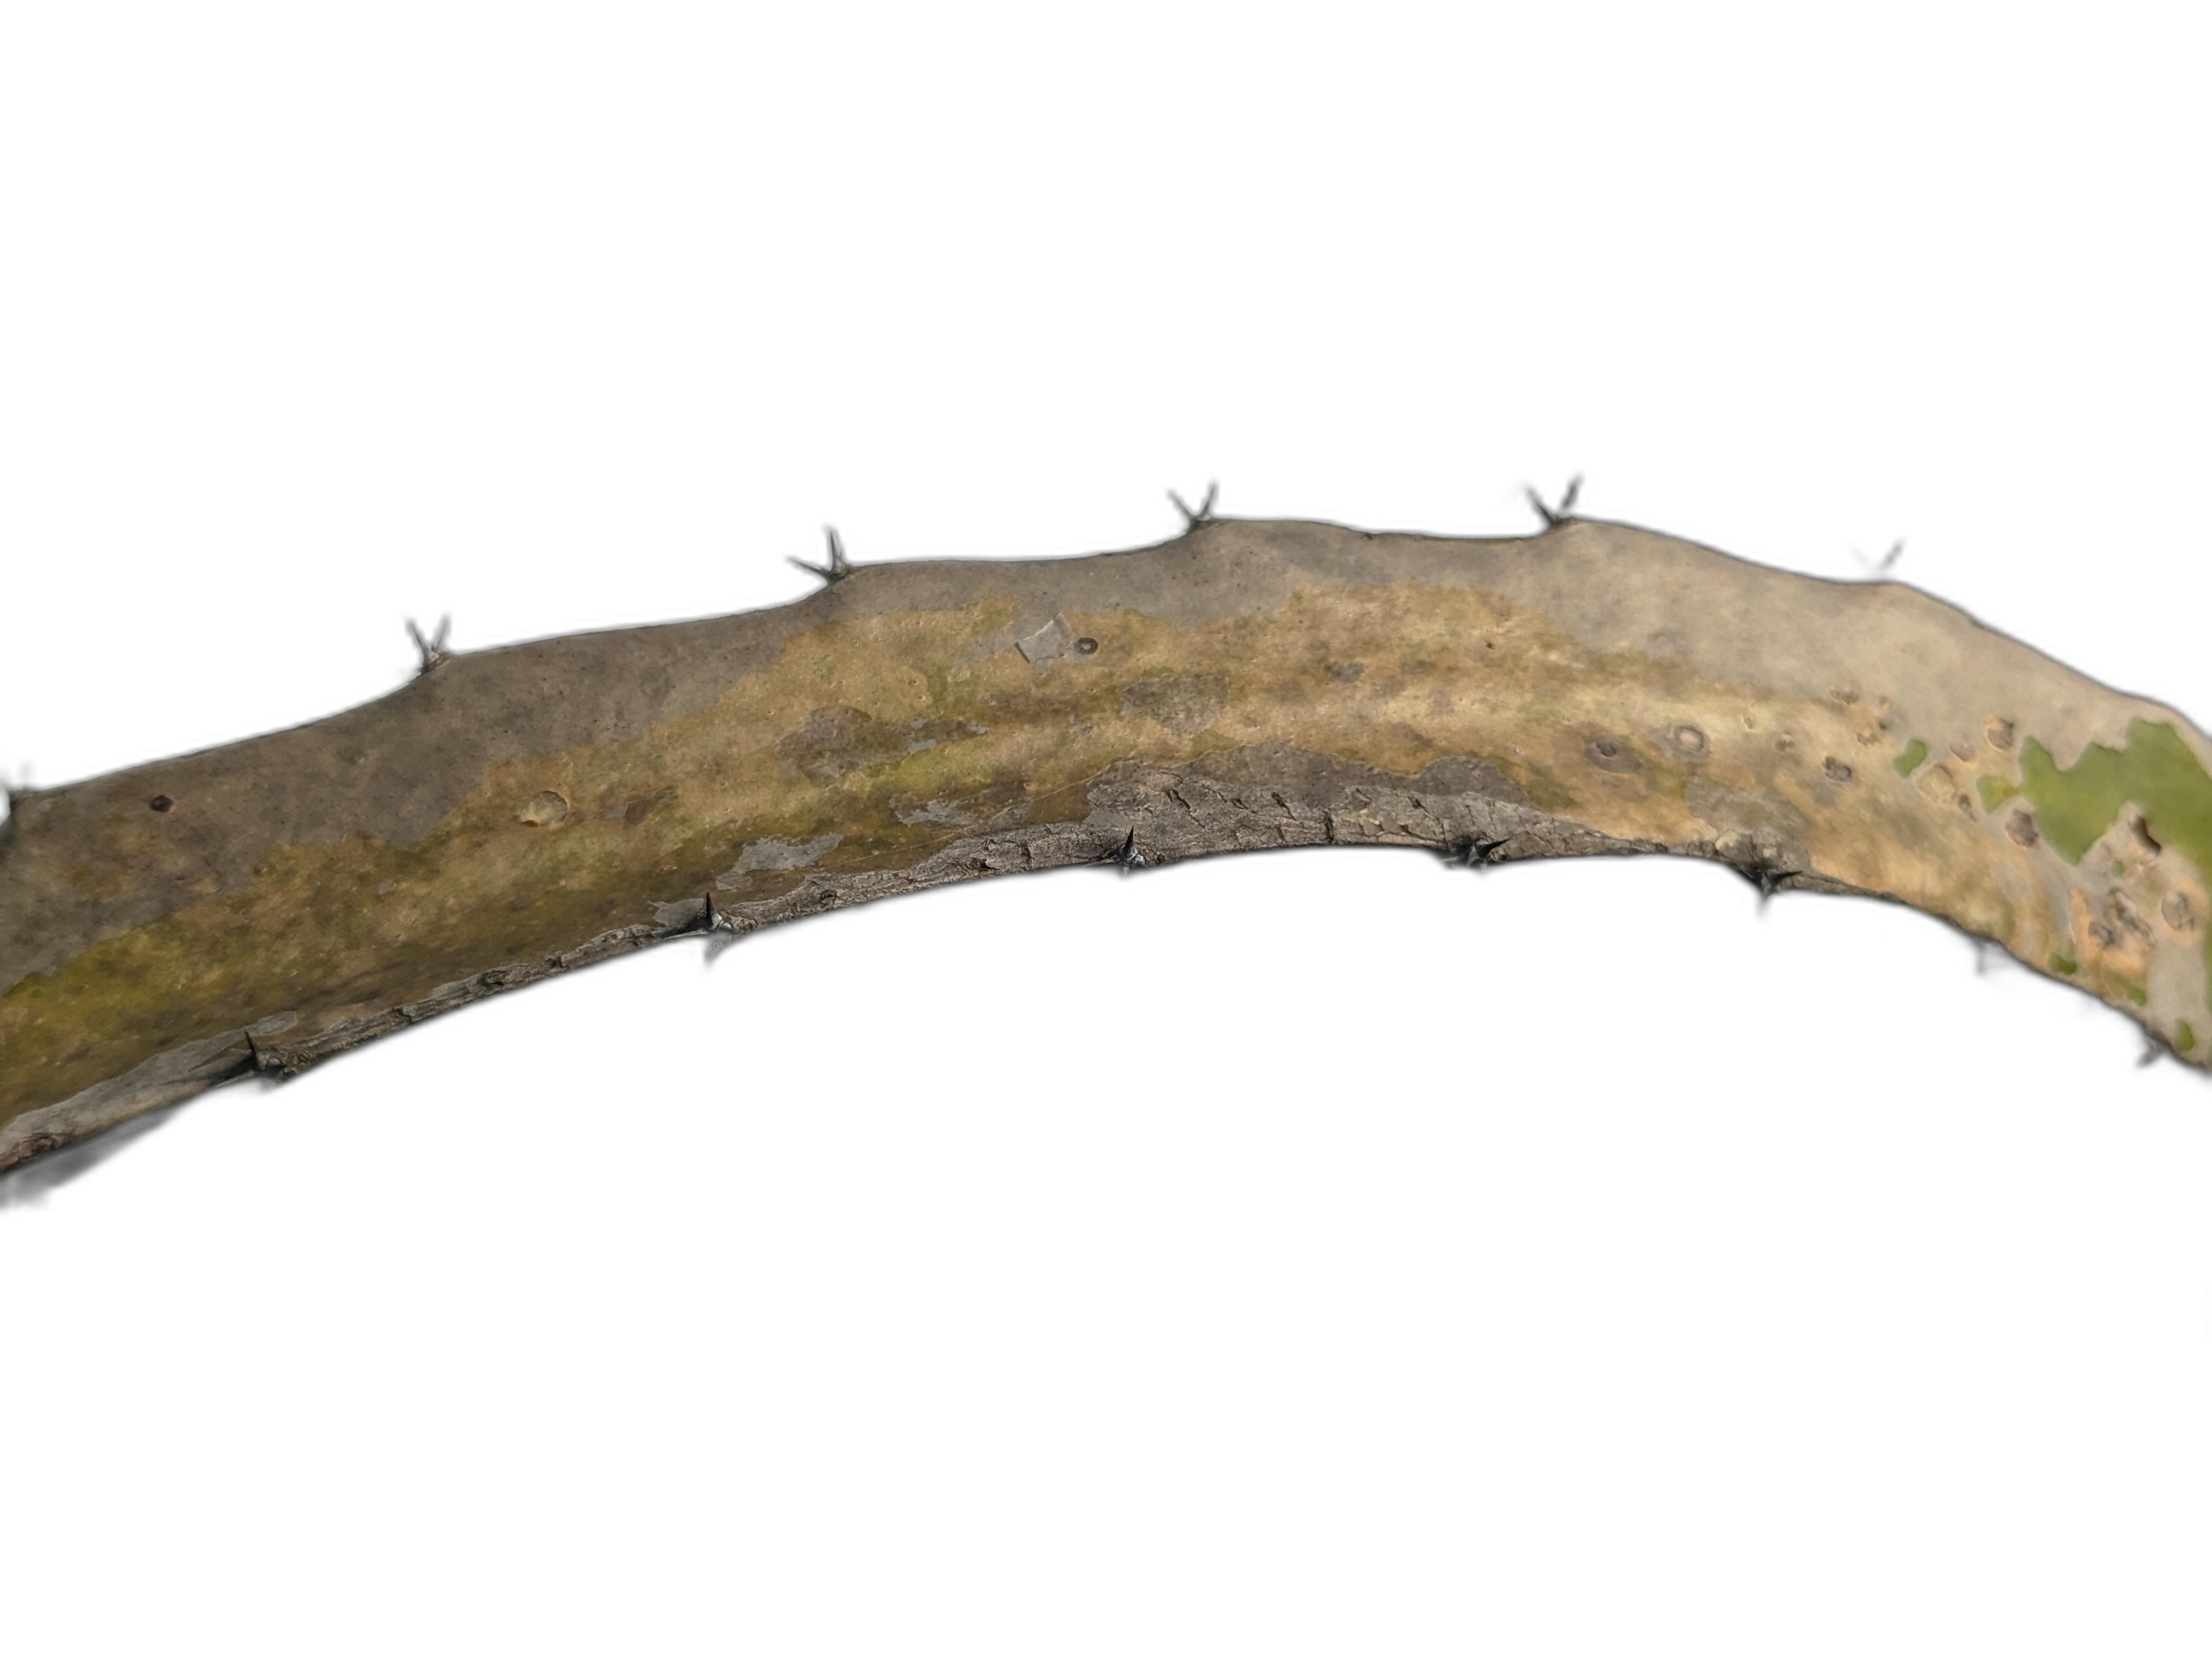
Label: Bad leaf